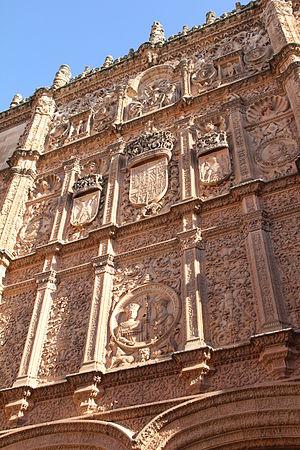
Fray Luis de León est un poète et intellectuel du Siècle d'or espagnol.